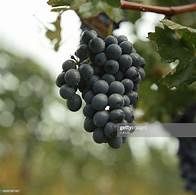
Label: grape